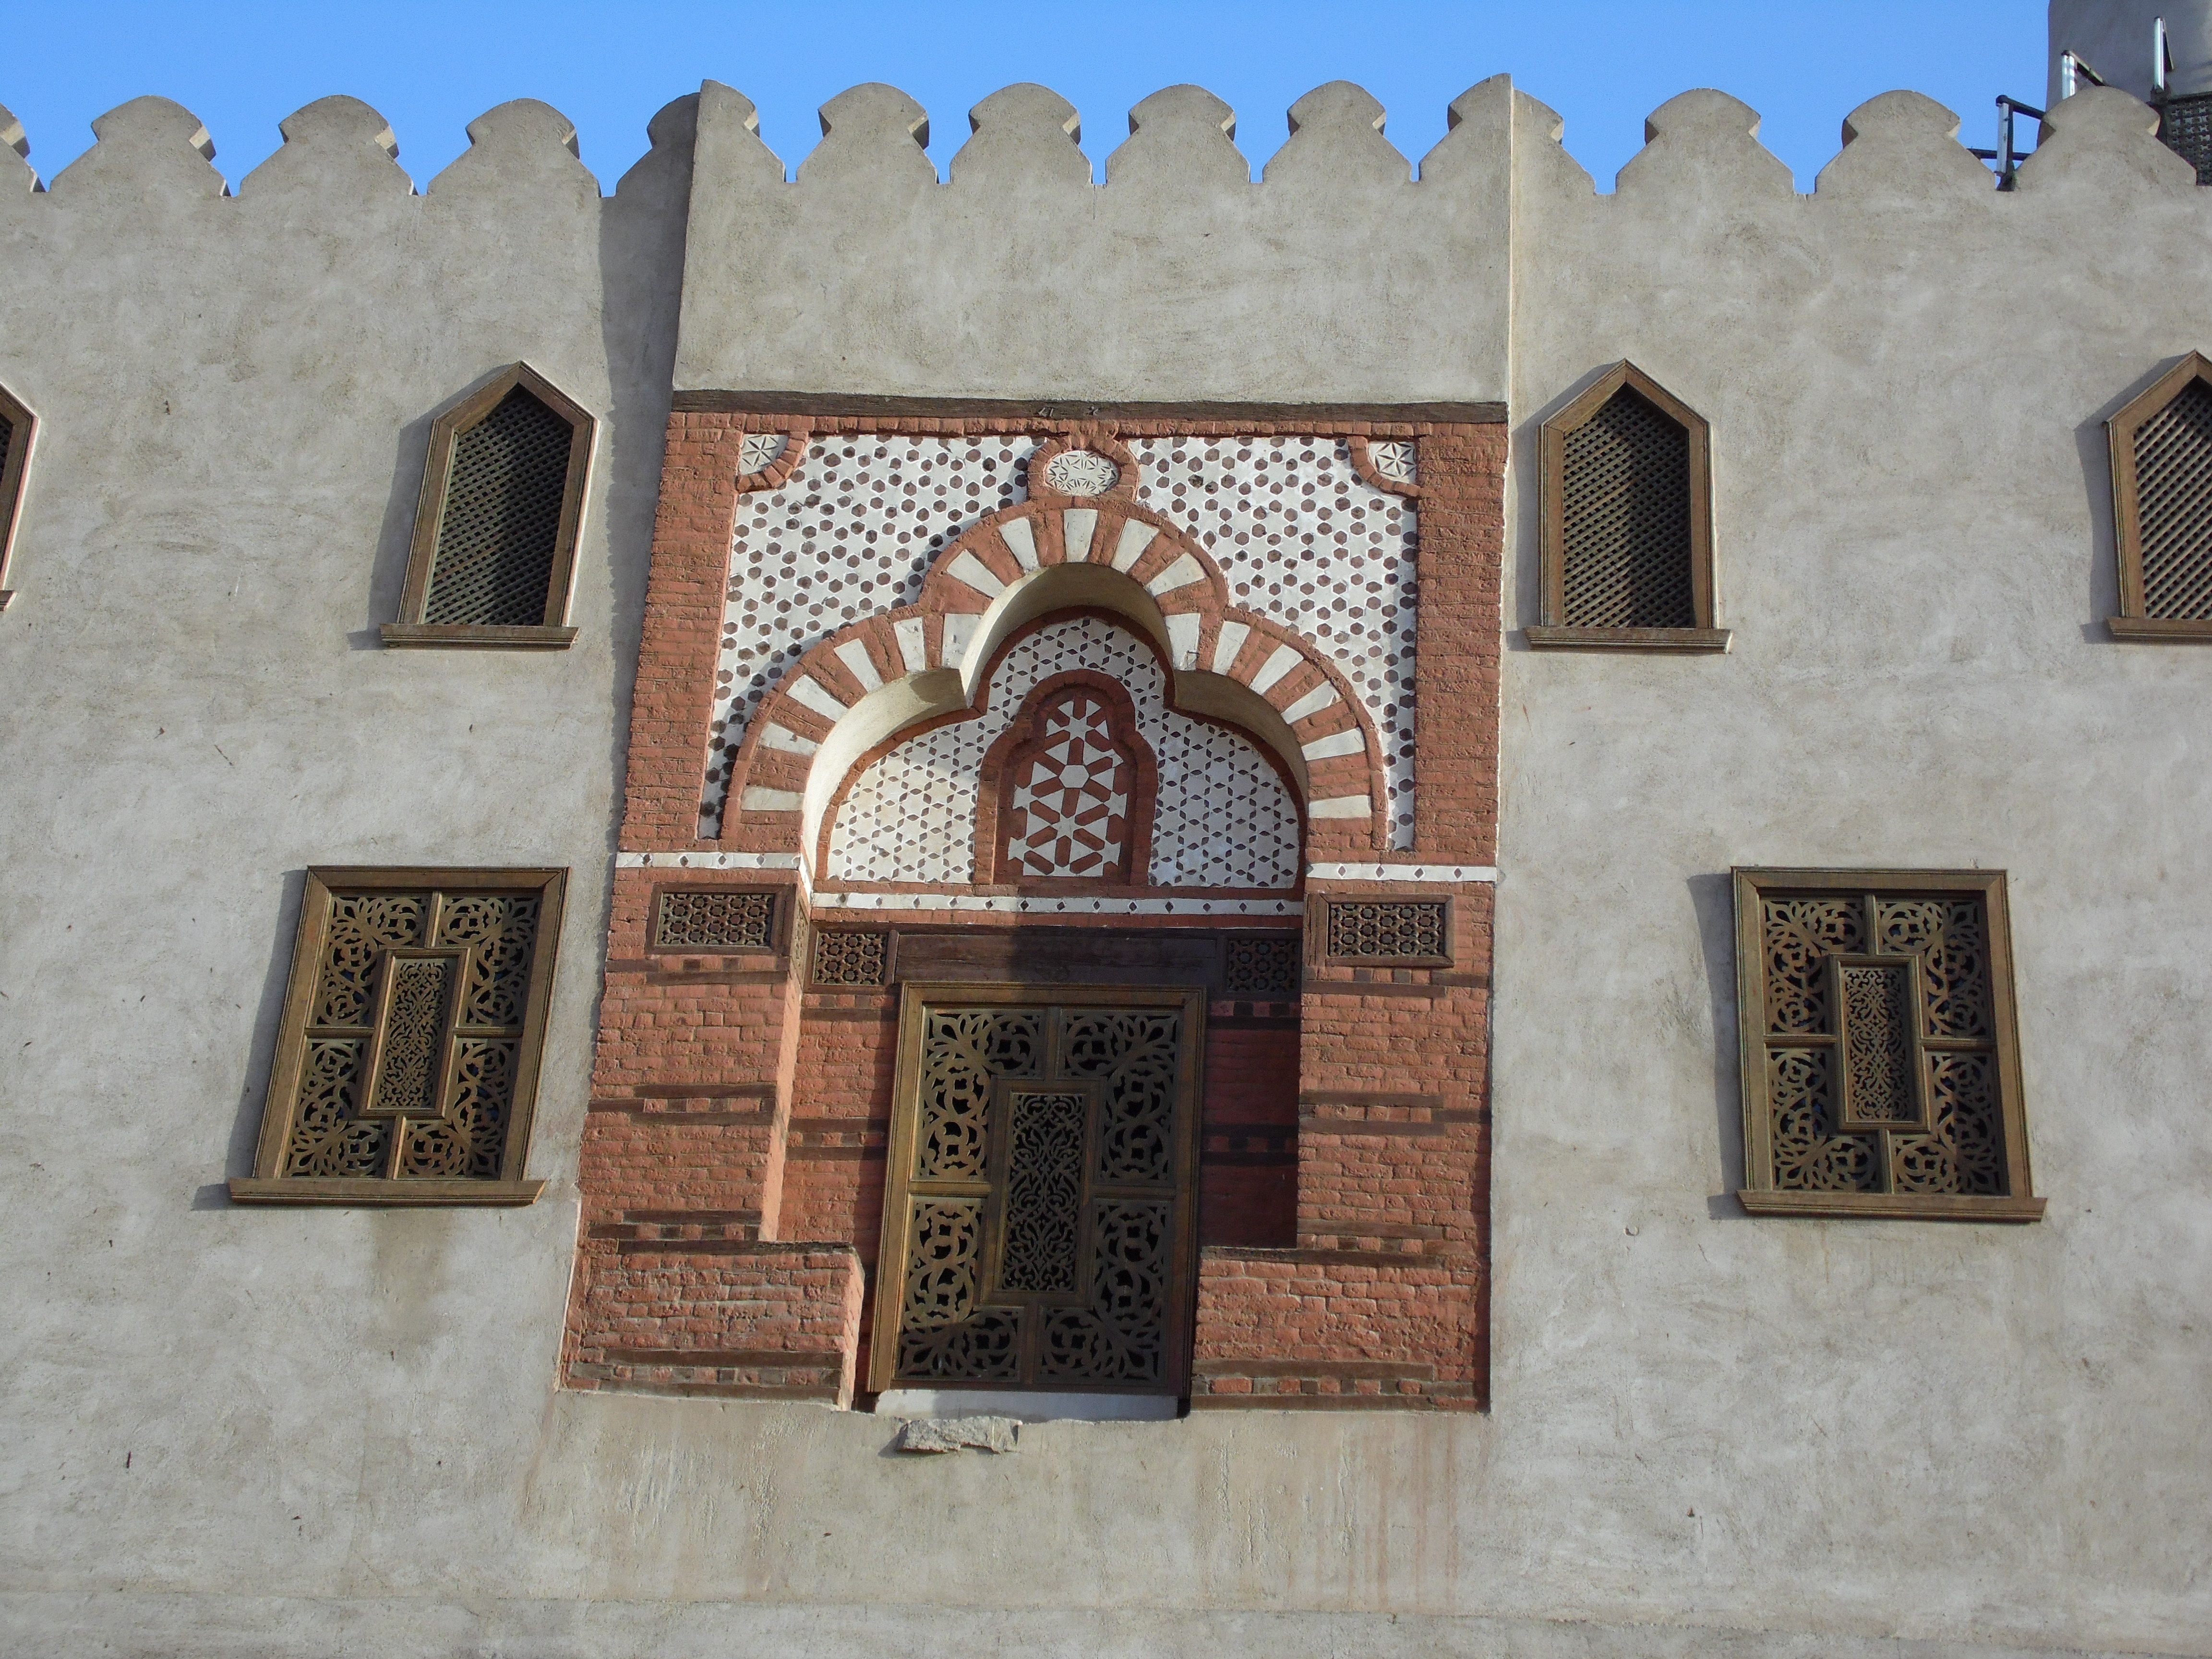
architecture, window, building, wall, travel, facade, chapel, brick, place of worship, egypt, art, monastery, synagogue, history, luxor, karnak, ancient history